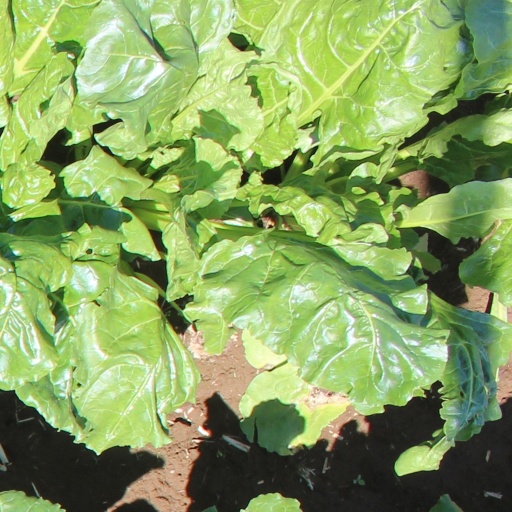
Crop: sugar beet